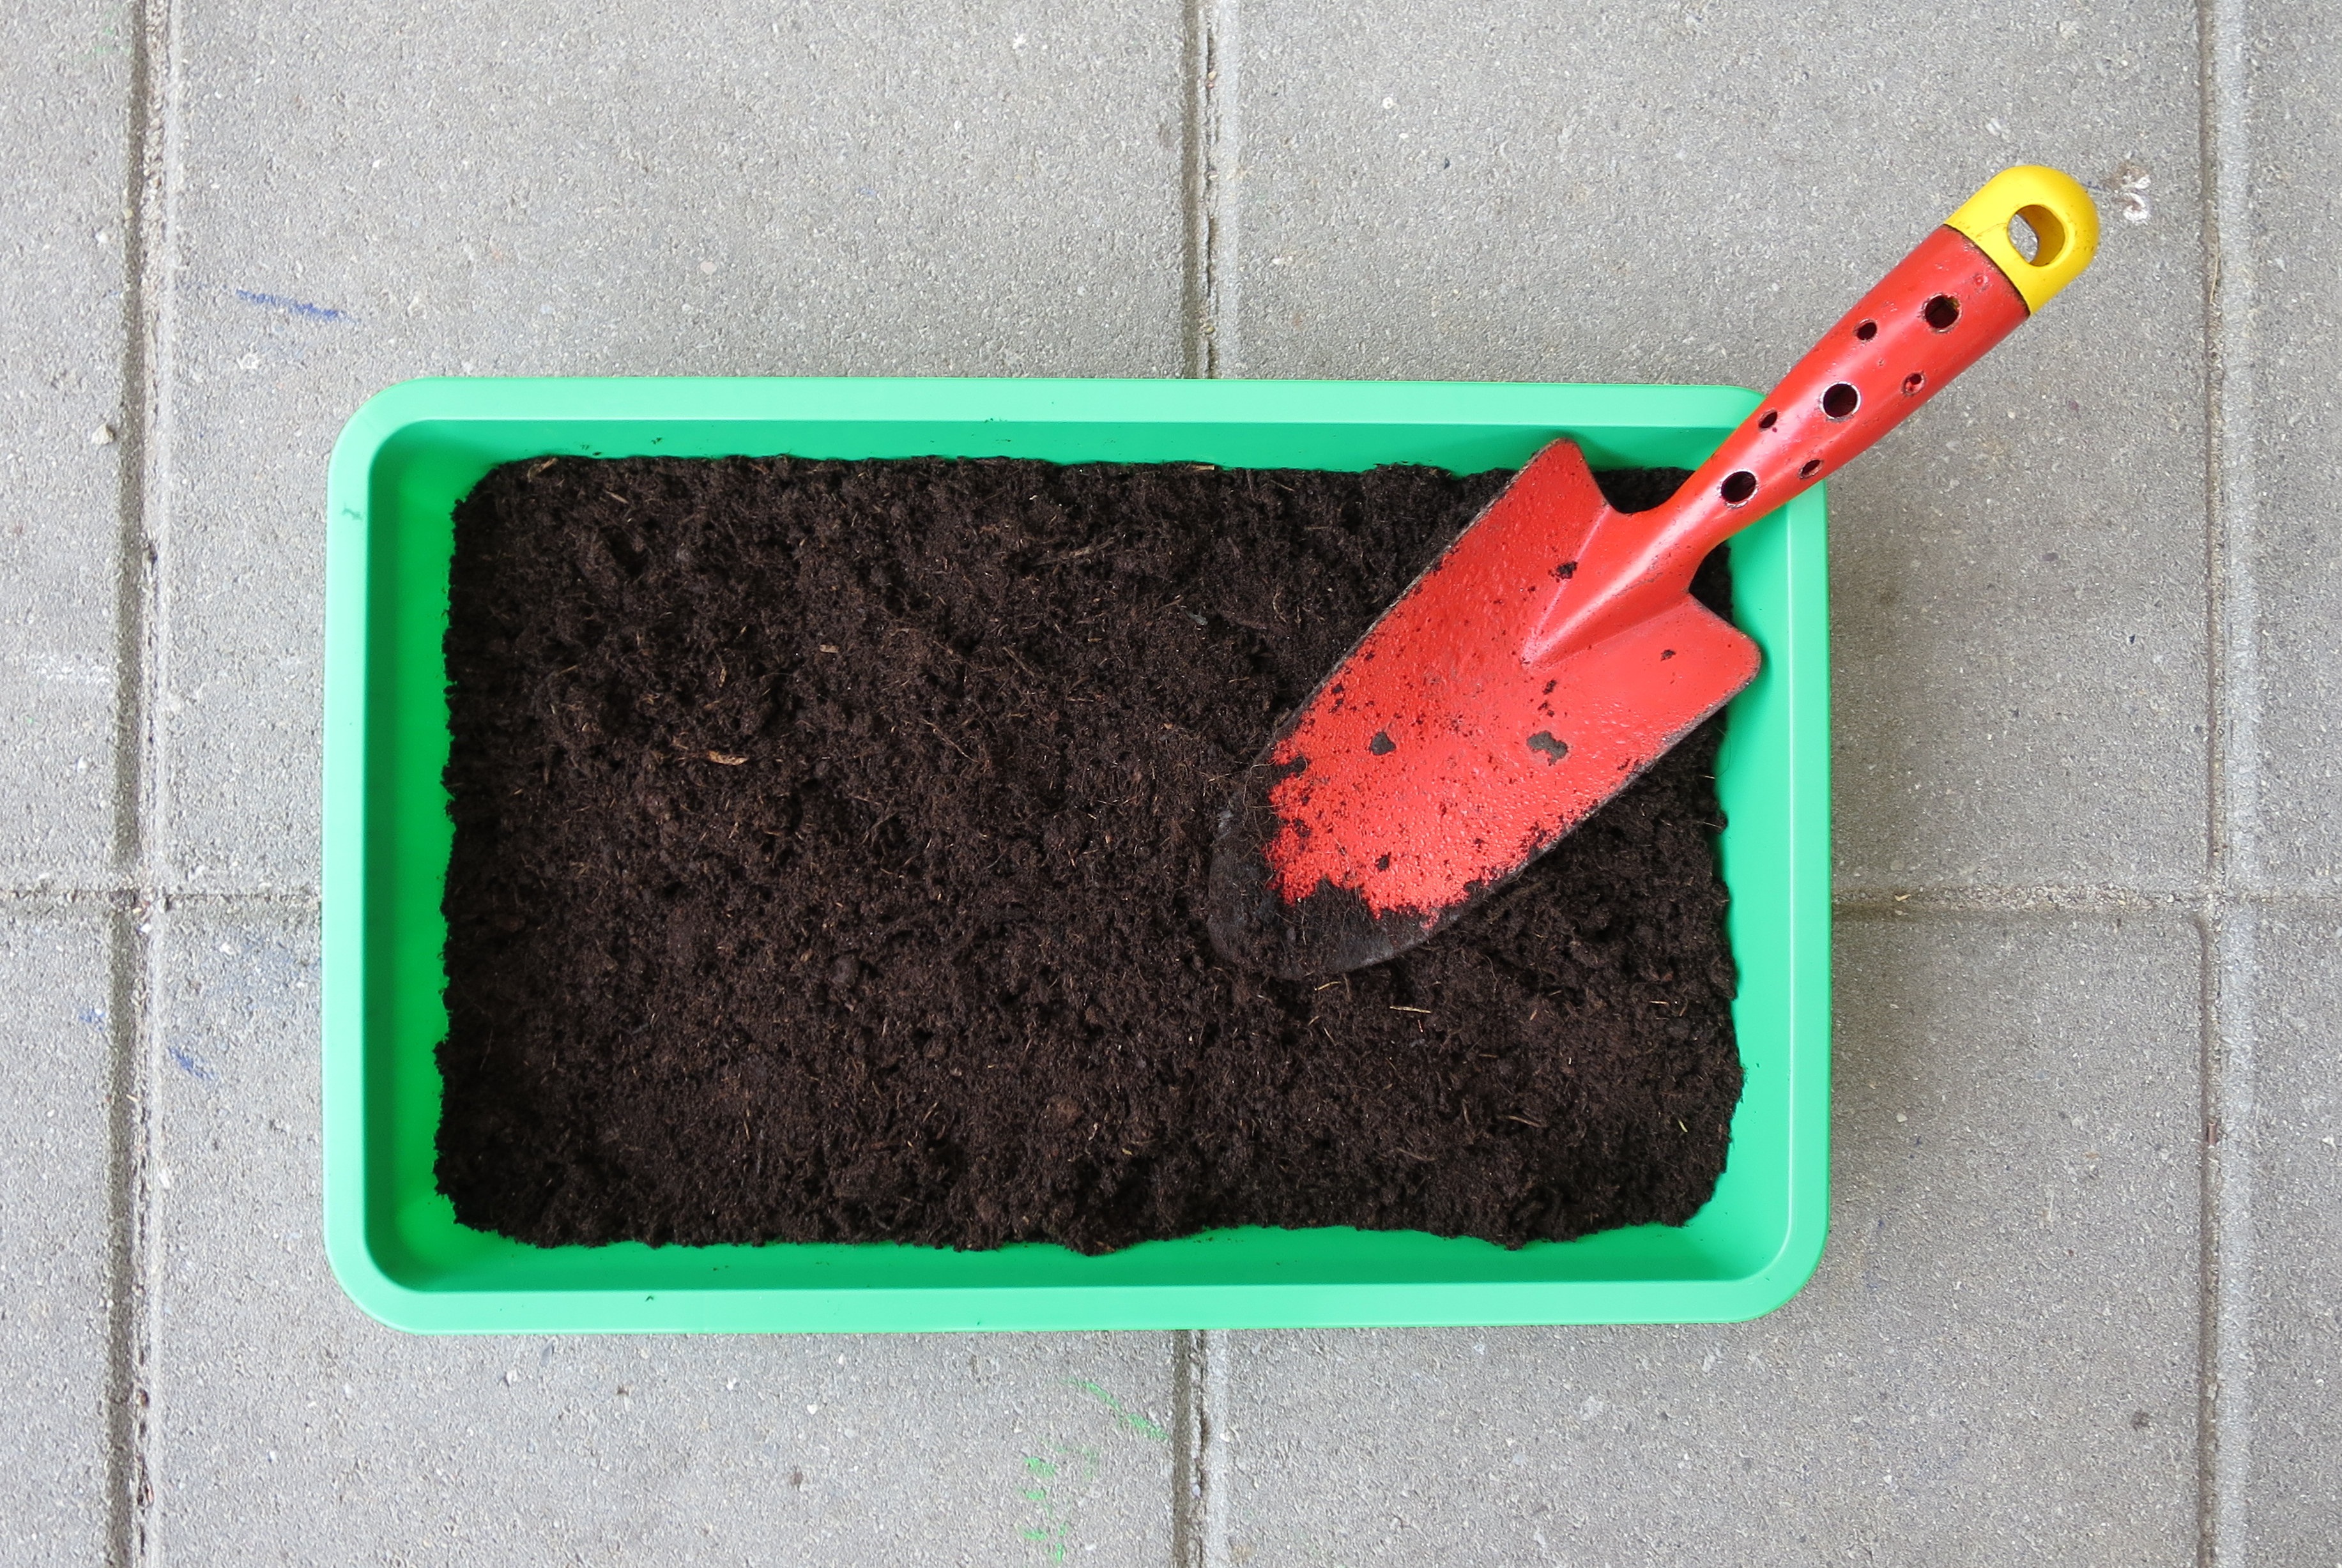
sand, bloom, green, red, color, soil, garden, material, plants, gardening, growing, shovel, kitchen garden, propagator